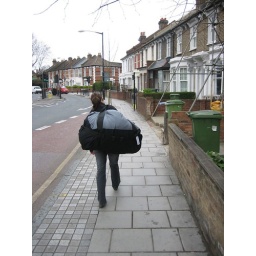
girl in dulwich carrying the biggest bag ever!!!!